Cooper Manning

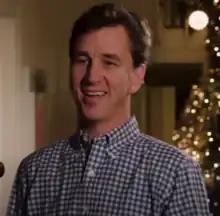
Manning in 2018

Cooper Archibald Manning (born March 6, 1974) is an American entrepreneur and television personality who is the host of the television show "The Manning Hour" for Fox Sports as well as principal and senior managing director of investor relations for AJ Capital Partners. He is the eldest son of former professional football quarterback Archie Manning, the older brother of former professional football quarterbacks Peyton Manning and Eli Manning, and the father of Texas Longhorns quarterback Arch Manning.